2022 Hunga Tonga–Hunga Haʻapai eruption and tsunami

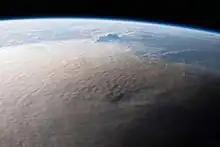
An image from the International Space Station of the spreading high-altitude smoke cloud

According to a March 2022 paper in the journal "Earthquake Research Advances" ("ERA"), Hunga Tonga–Hunga Haʻapai's plume reached a peak height of into the atmosphere and sustained heights greater than . The initial explosive event was possibly more powerful than the Hatepe eruption, even though Hatepe ejected over ten times the volume of material in a longer eruption. Hunga Tonga–Hunga Haʻapai erupted over a span of 12 hours, releasing of ejecta with an estimated mass of 2,900 teragrams.